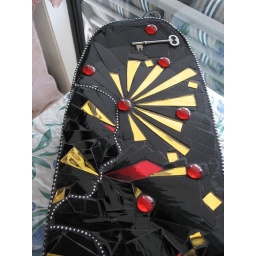
Silhouettes in ball chain. Fill and details in glass, glass gobs and jewelry.